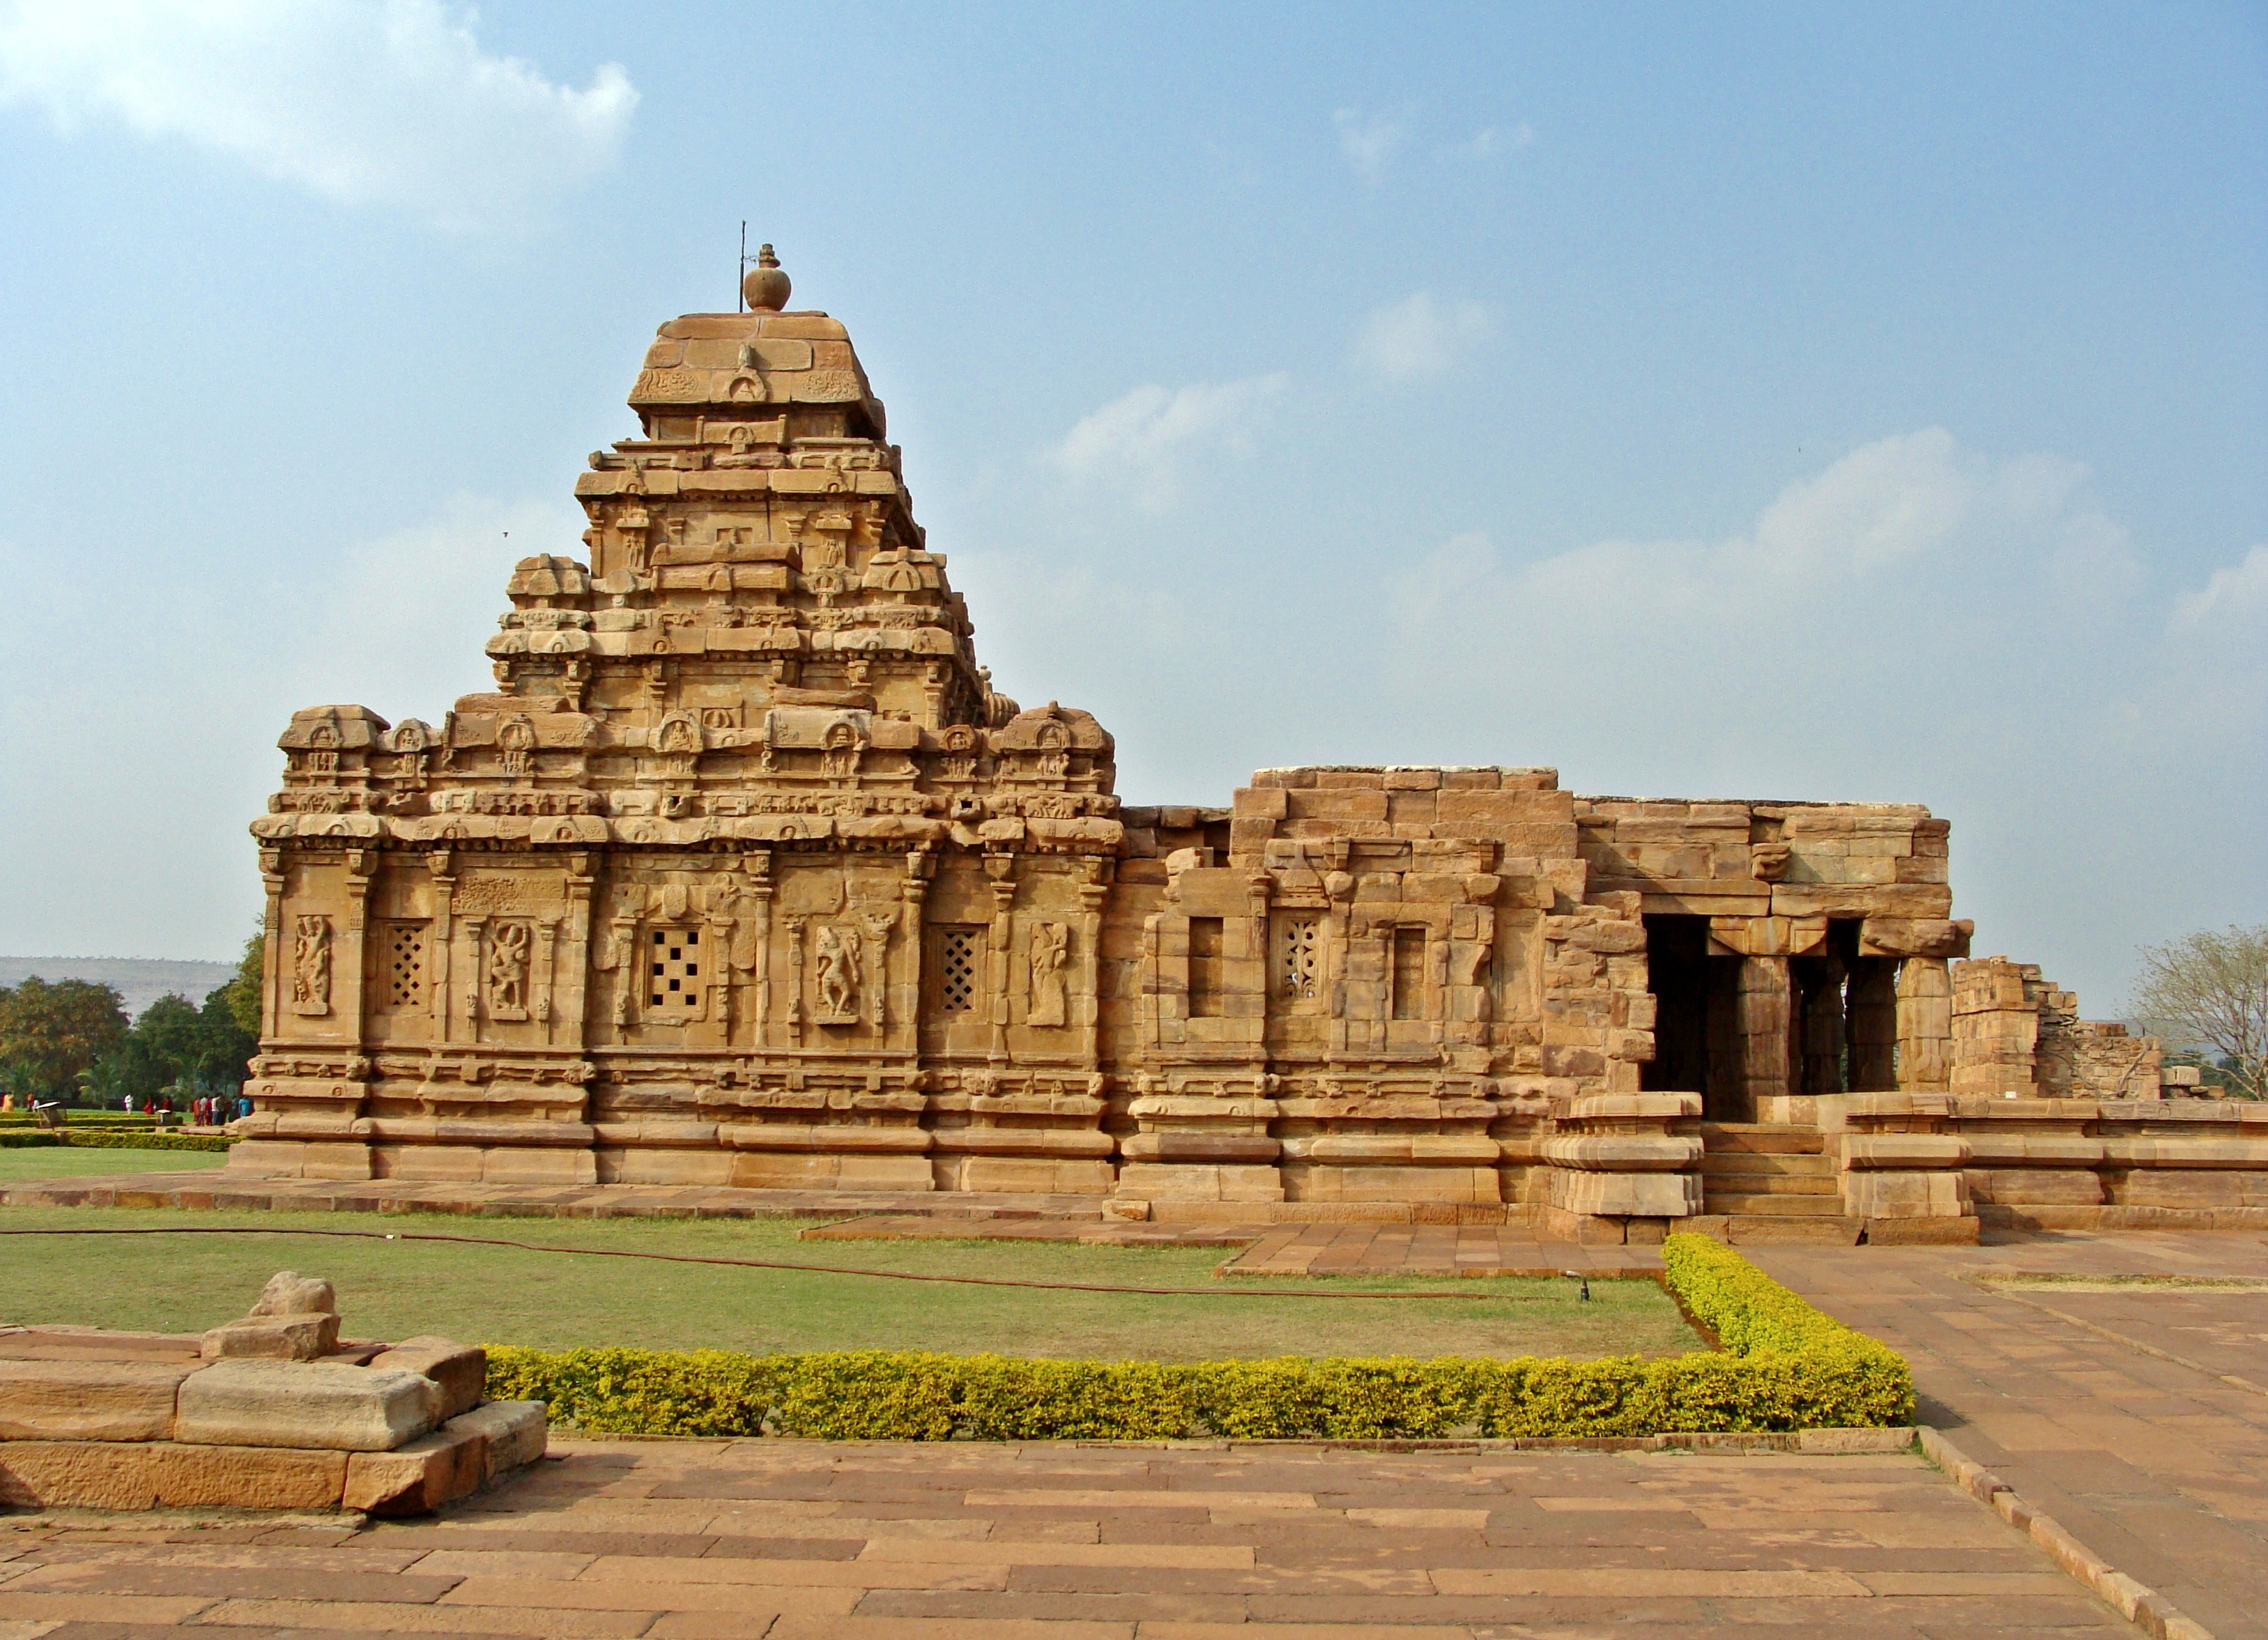
architecture, building, monument, vacation, travel, holiday, asia, landmark, place of worship, temple, ruins, worship, unesco, india, temples, wat, monuments, karnataka, historic preservation, archaeological site, unesco world heritage site, unesco world heritage, world heritage site, hindu temple, historic site, ancient history, ancient greek temple, maya civilization, unesco site, unesco heritage, pattadakal, pattadakal monuments